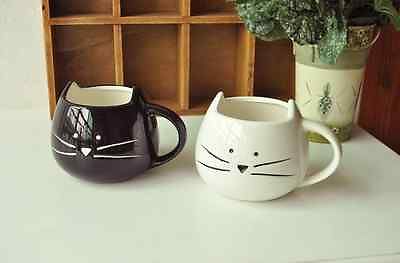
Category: mug